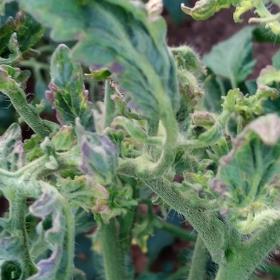
Crop: Tomato
Condition: virosis-d